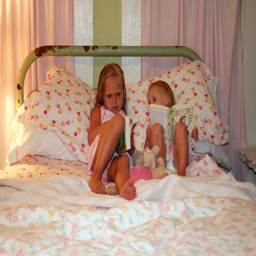
Two little girls are reading books in a bed.
A little girl sitting next to another little girl in bed.
two small girls are on a red and white bed with books
two little girls sitting on a bed reading books
two young girls sitting on a bed while reading books